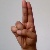
The image shows a hand gesture representing the letter 'U' in Indian Sign Language.